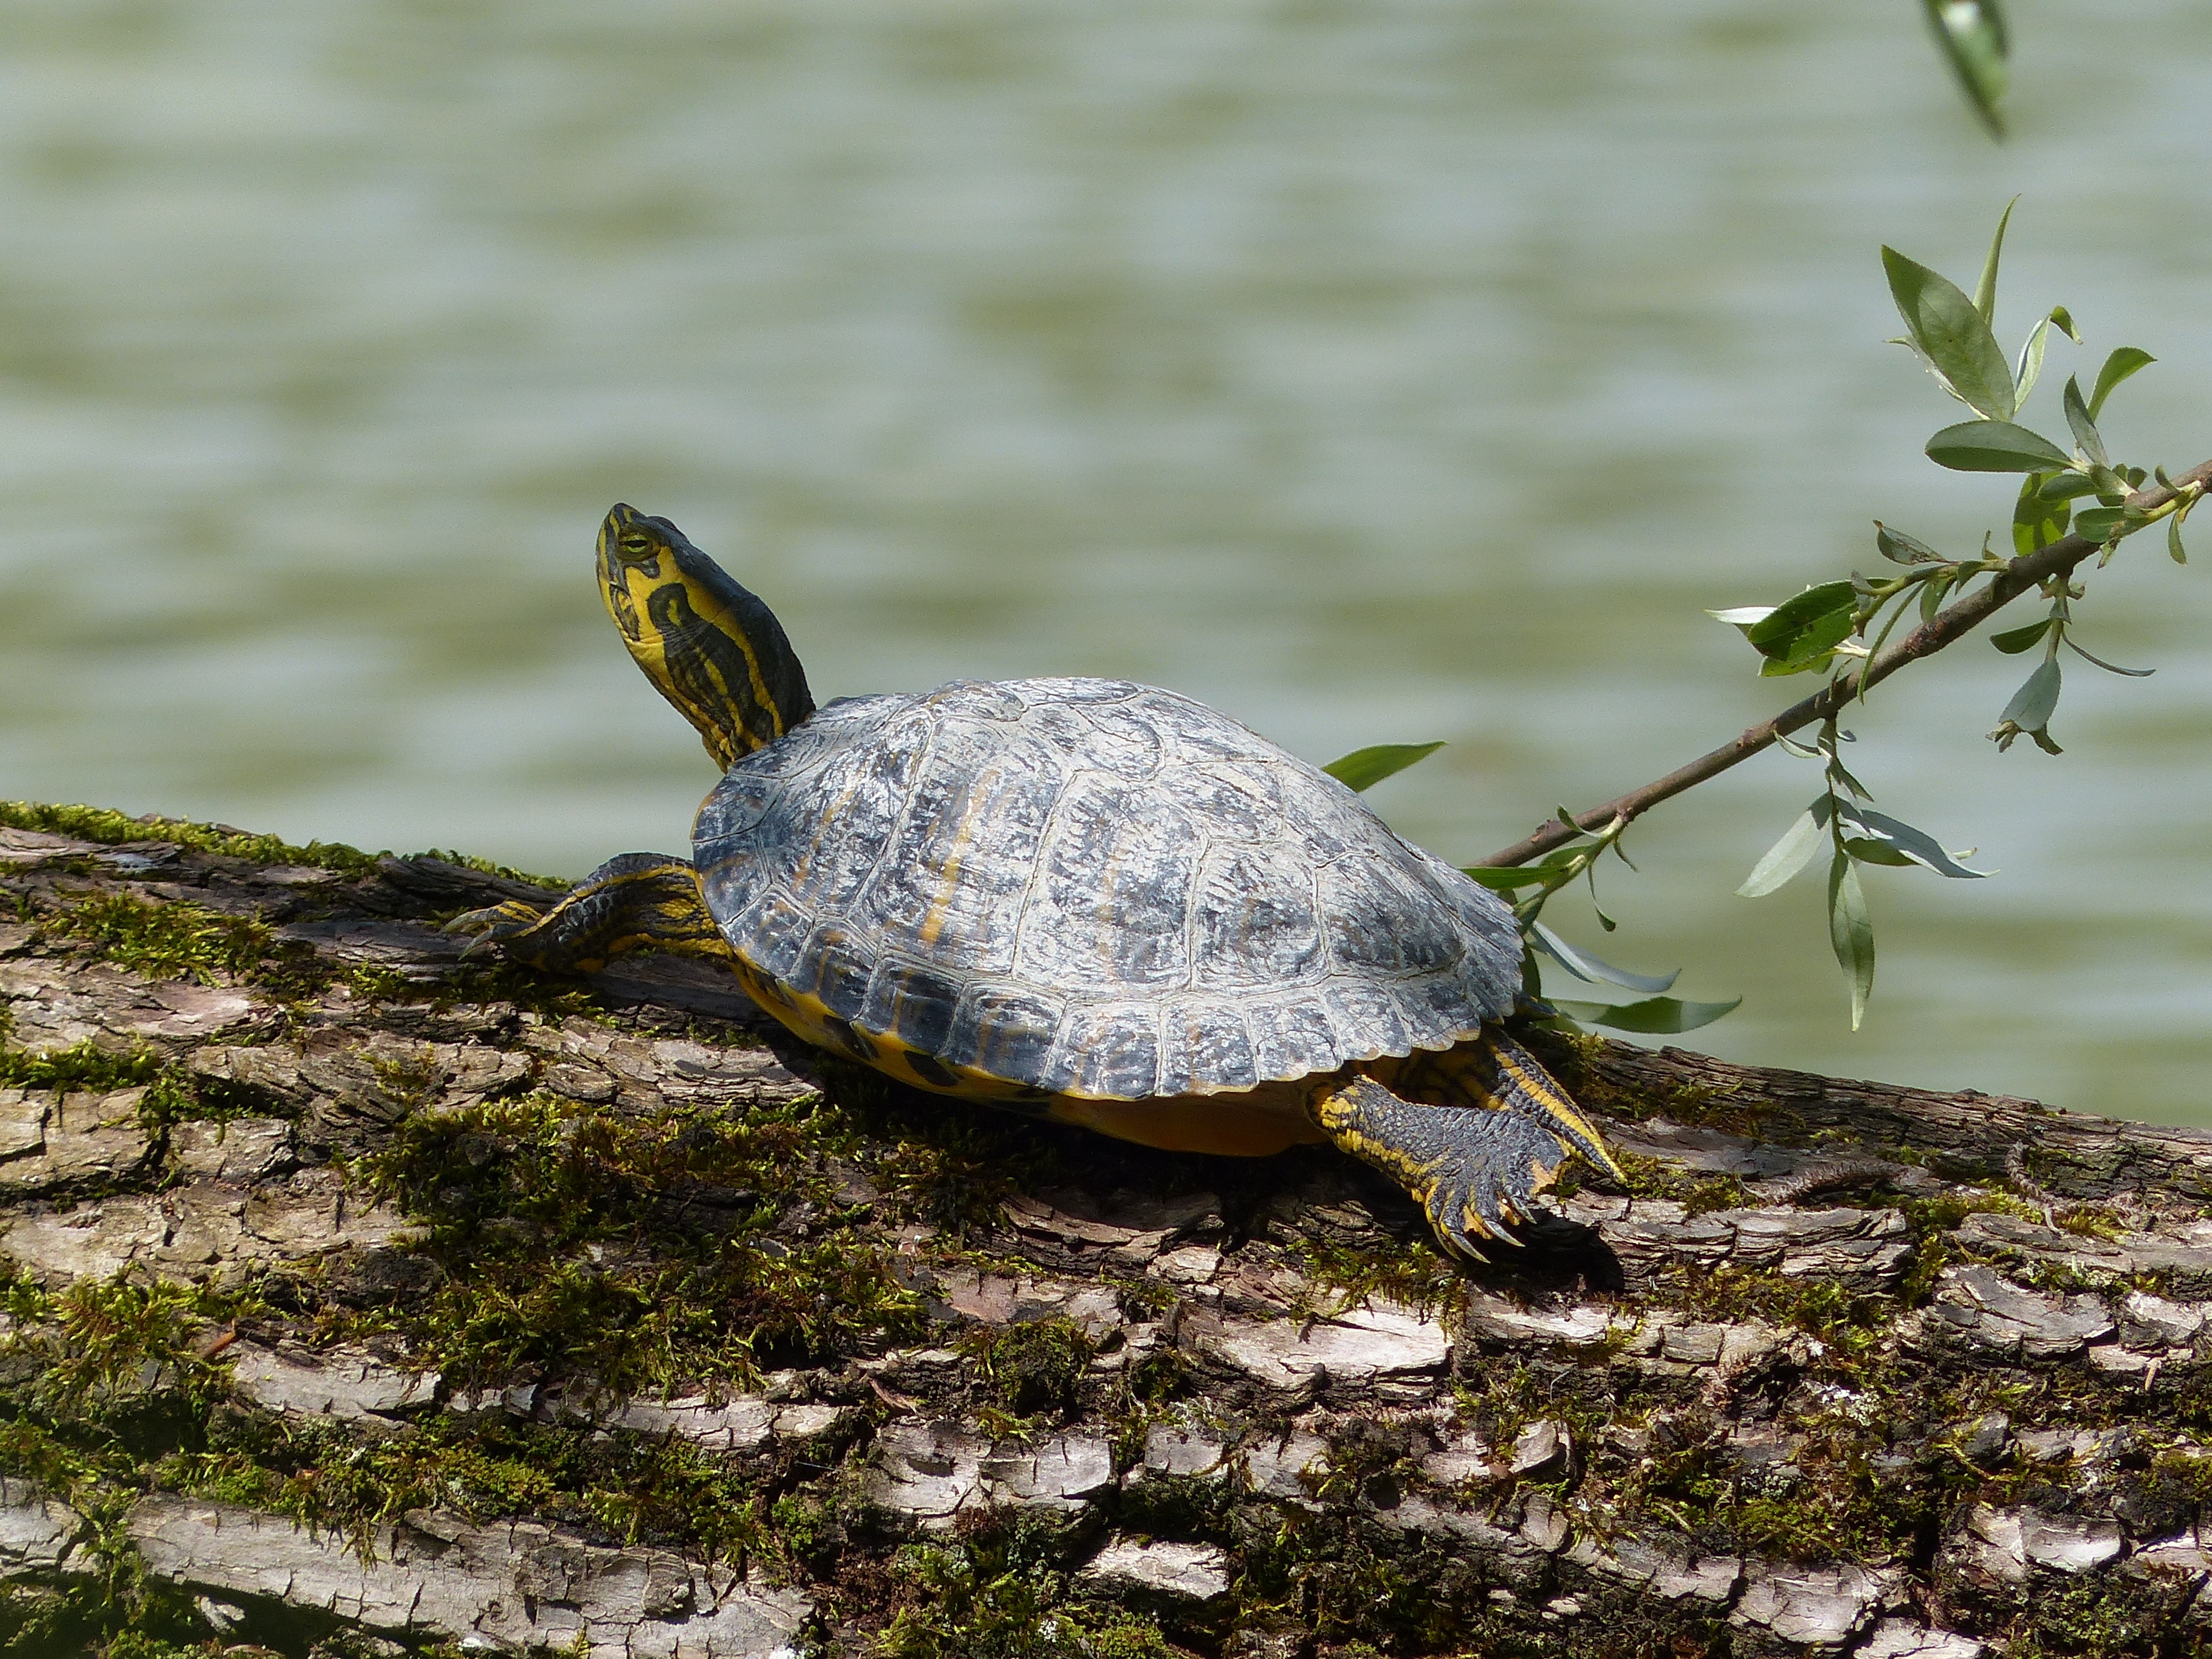
tree, nature, grass, wildlife, turtle, reptile, fauna, vertebrate, zoom, box turtle, panzer, slowly, water turtle, emydidae, behind br hler lake